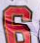
Number: 6